Doug Guetzloe

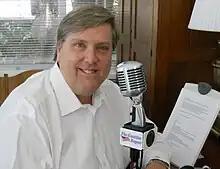
Radio host Doug Guetzloe

Douglas M. Guetzloe (June 15, 1954 – February 6, 2018) was the founder and chairman of Ax the Tax; a radio talk show host and founder of an internet broadcasting network.